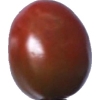
Label: tomato_cherry_maroon